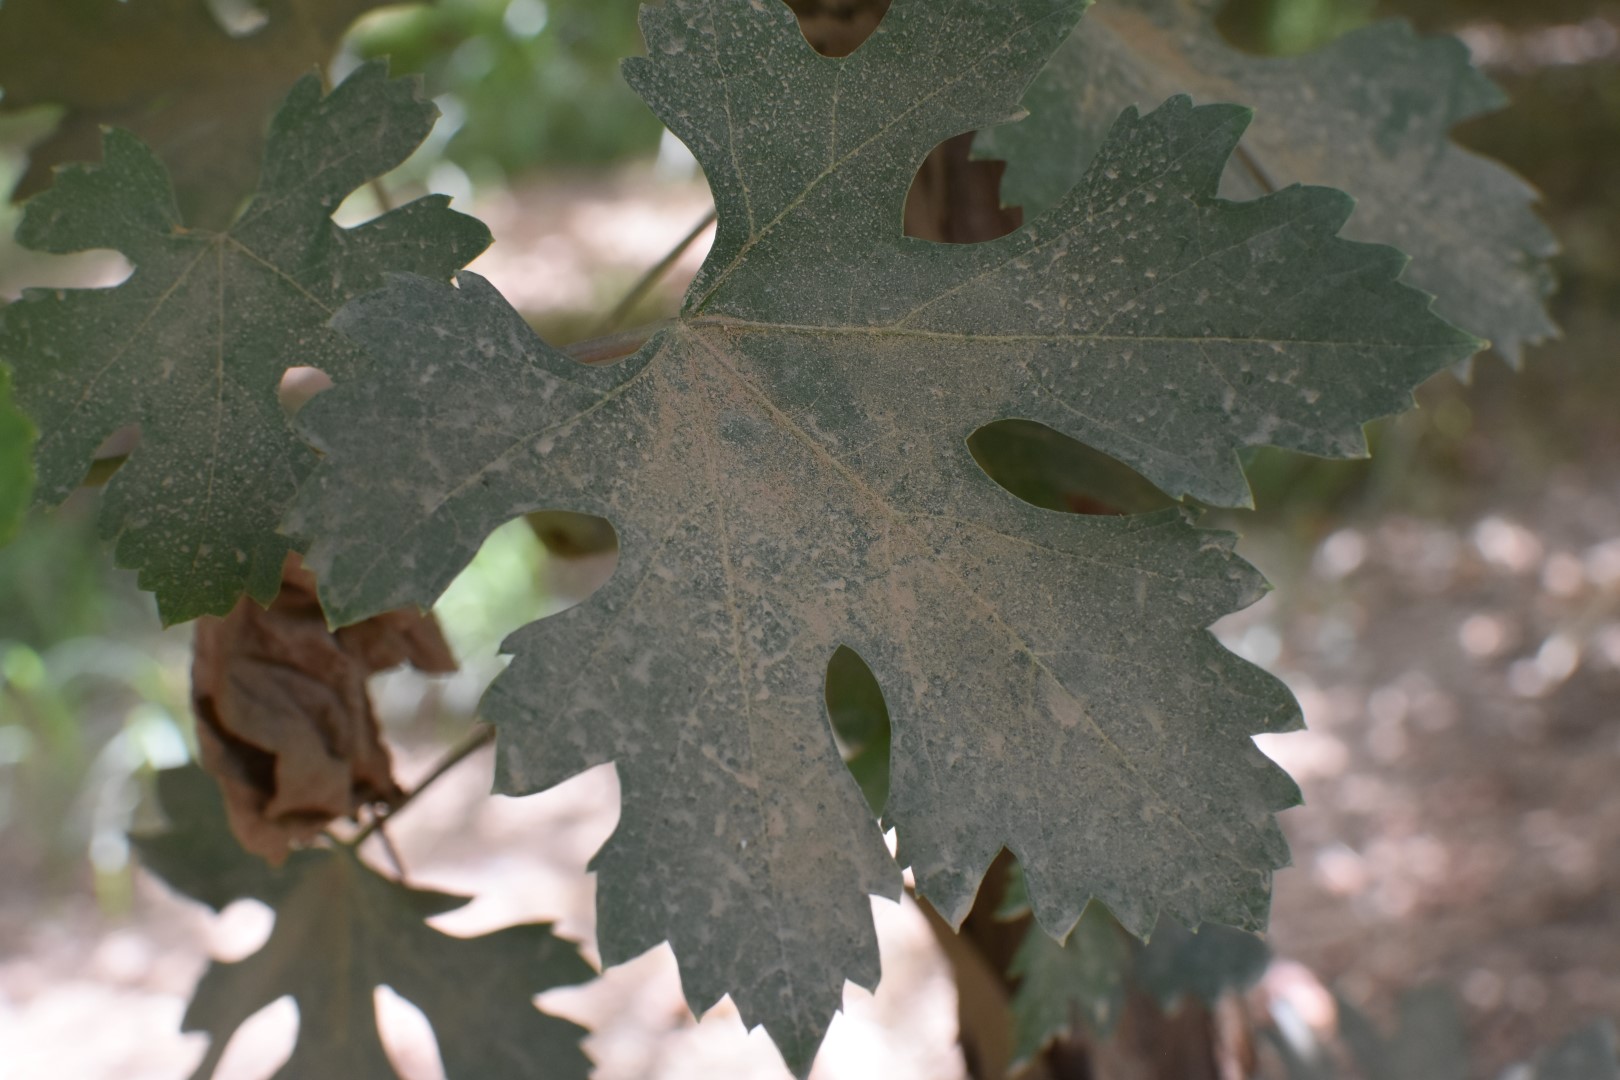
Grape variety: Riasi